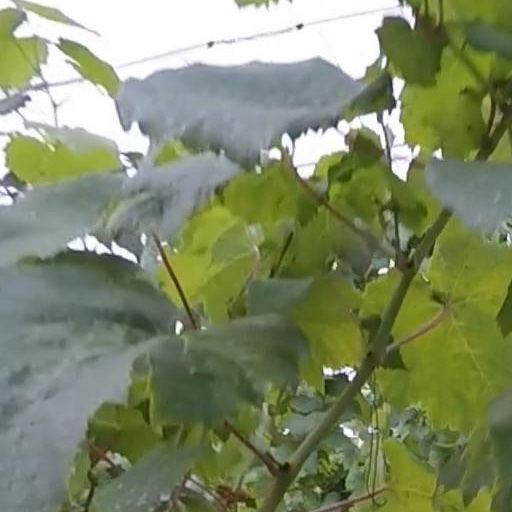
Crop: grape